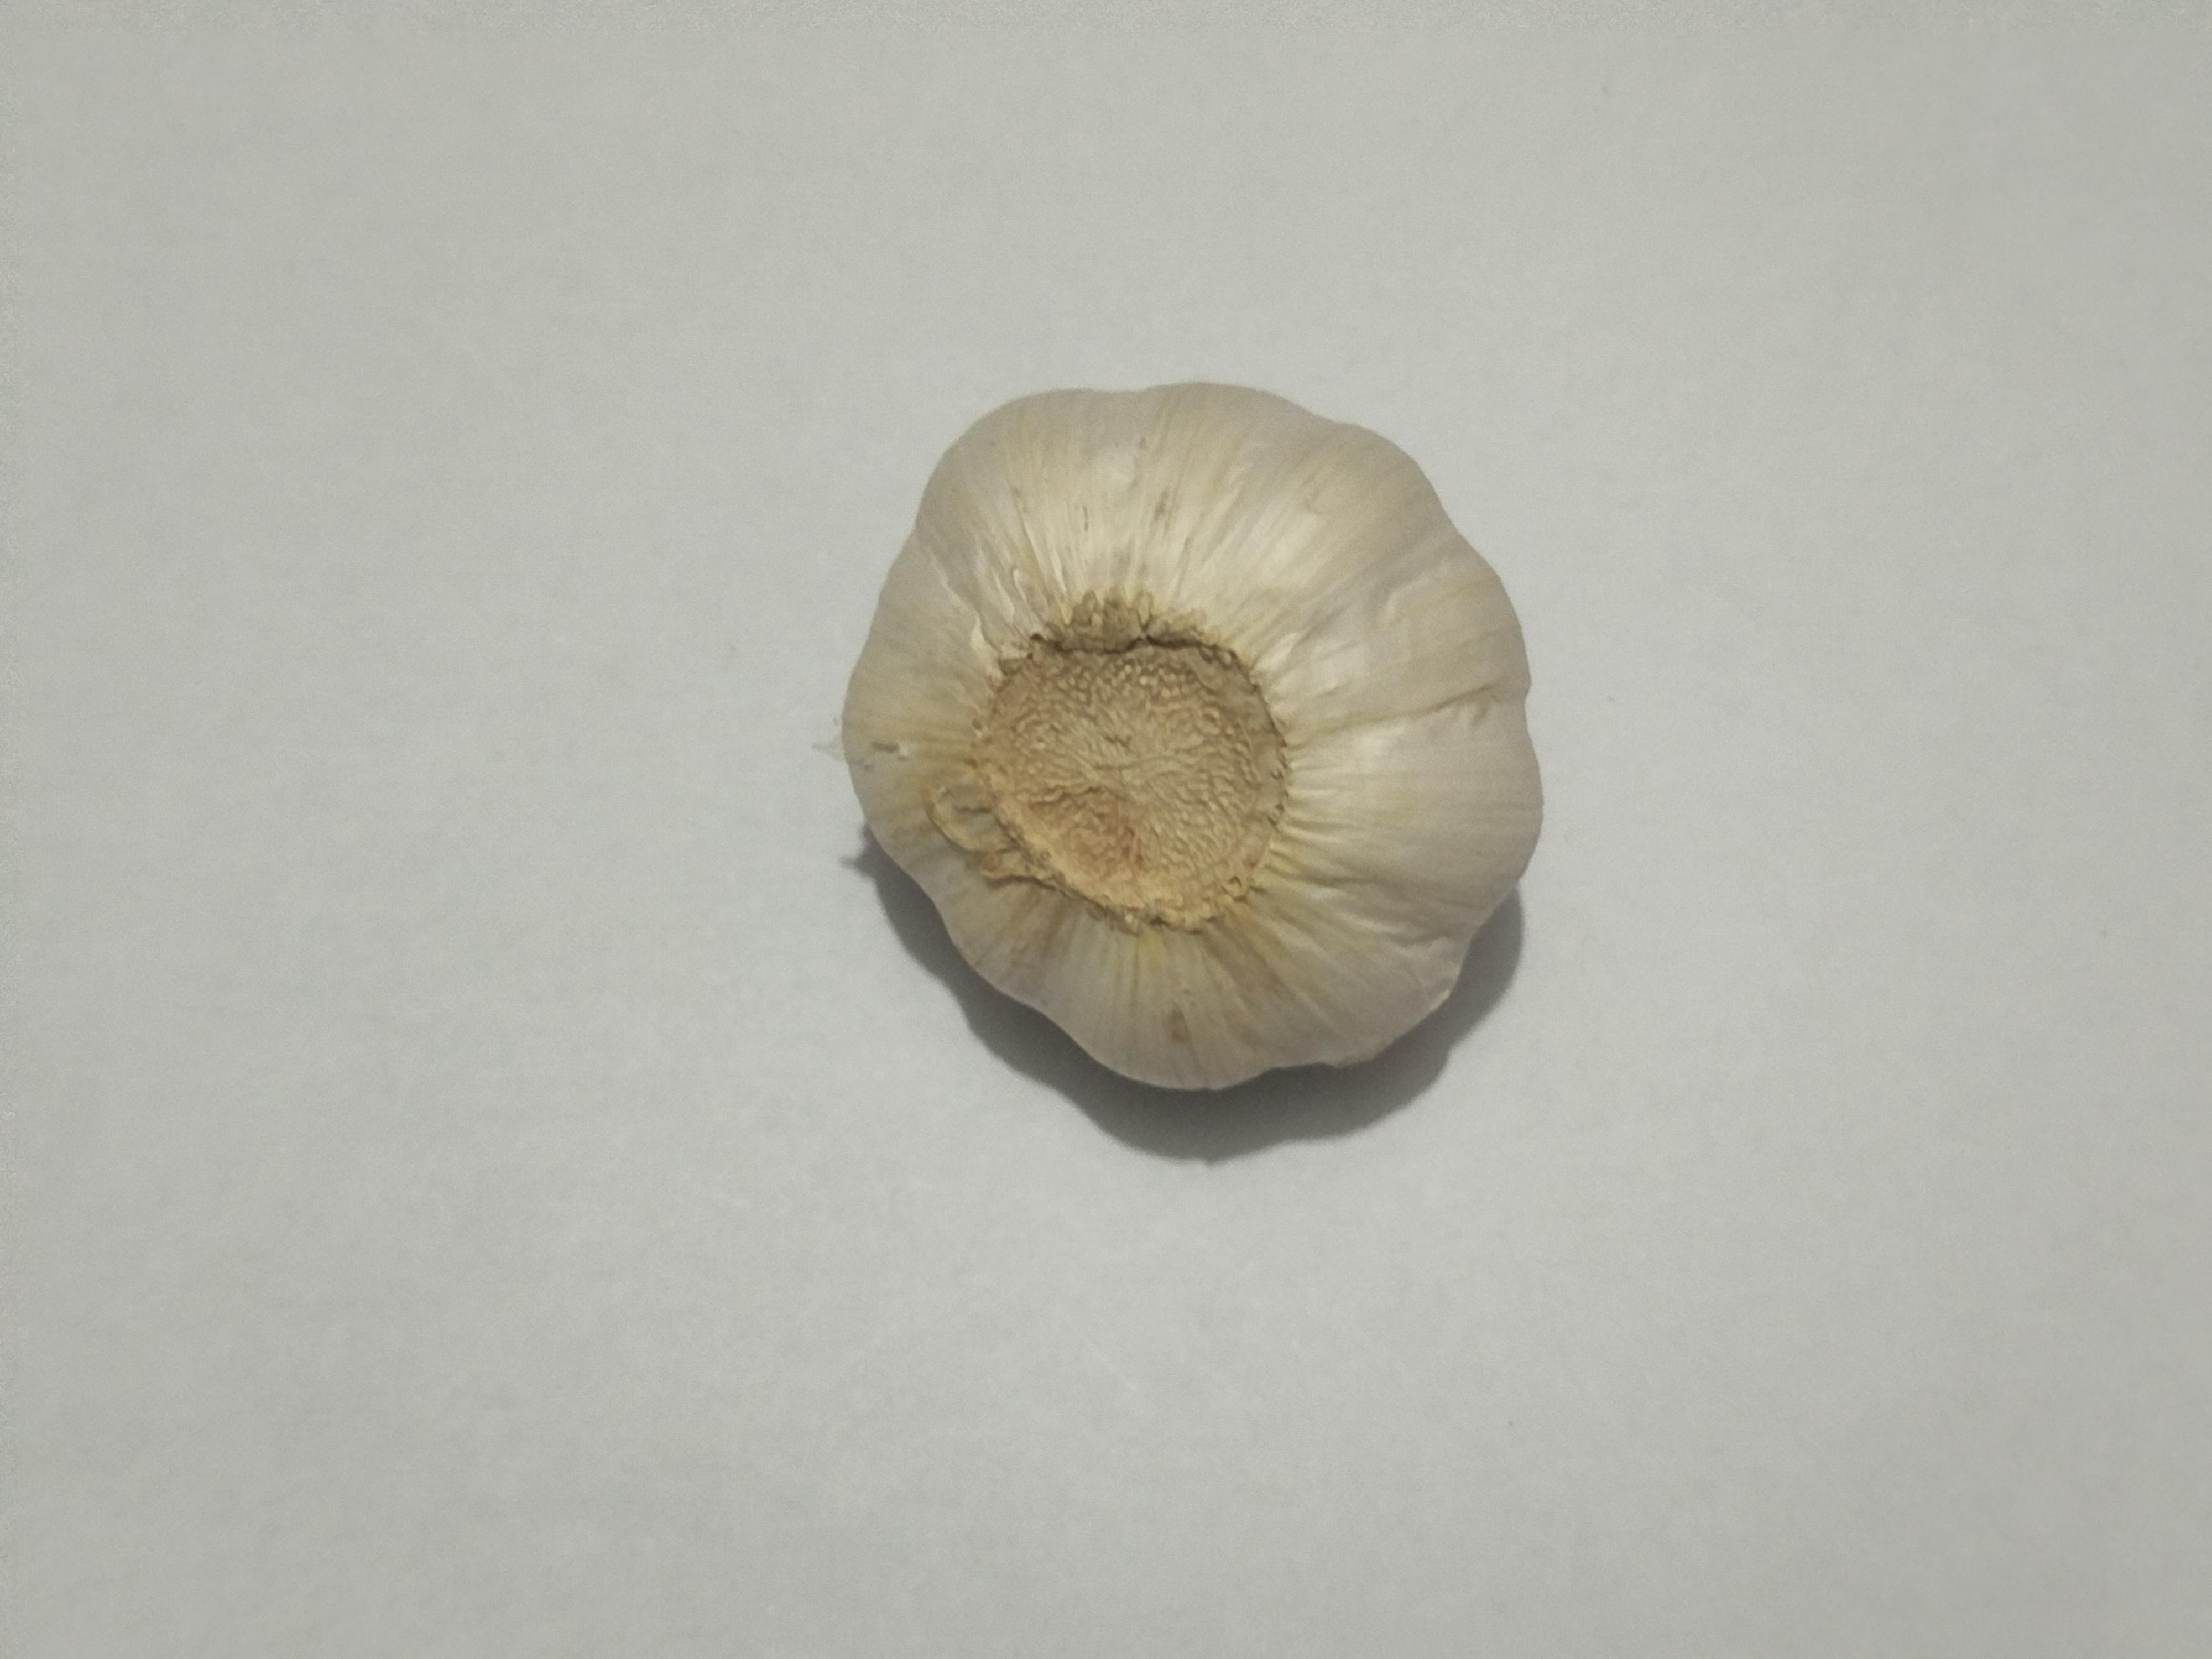
Label: Garlic